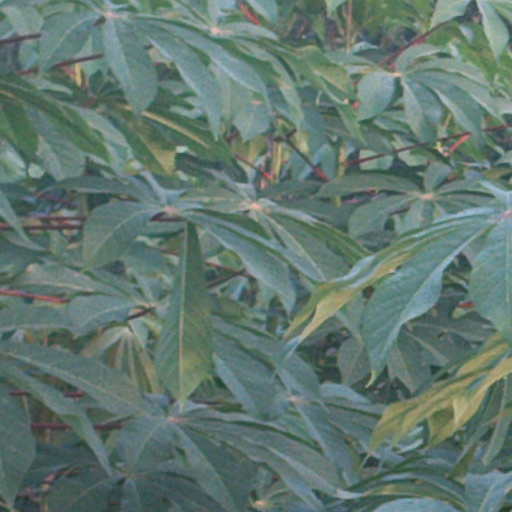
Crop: cassava